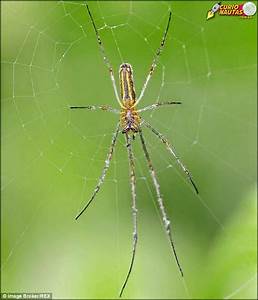
Label: ragno